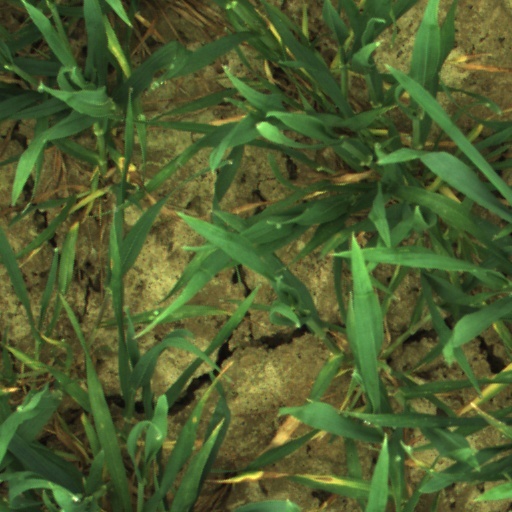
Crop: wheat